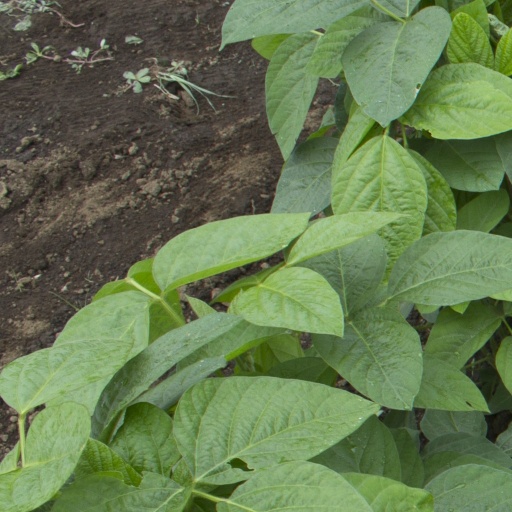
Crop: soybean